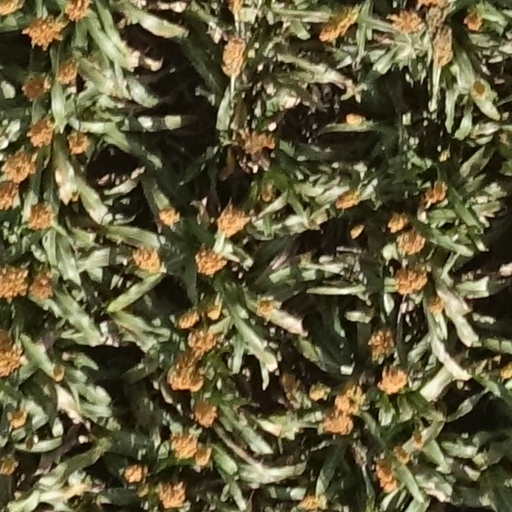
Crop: sorghum